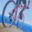
Label: bicycle